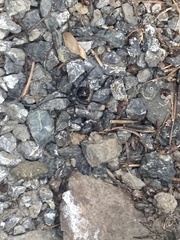
Species: Lactrodectus_hesperus